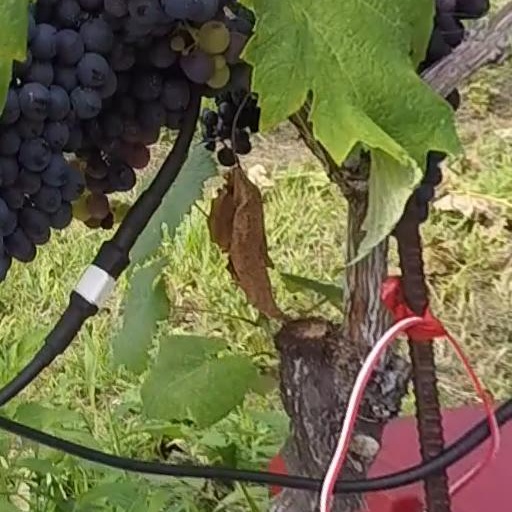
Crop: grape